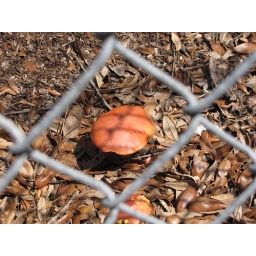
Behind the fence of the school's parking lot. Haven't seen a yellow and orange one before around here...